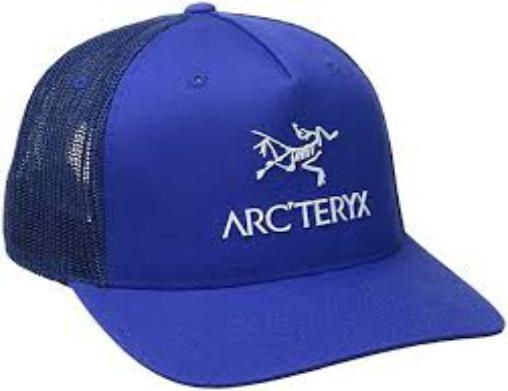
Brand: Arc'teryx
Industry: Clothes